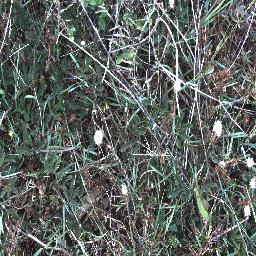
Label: negative